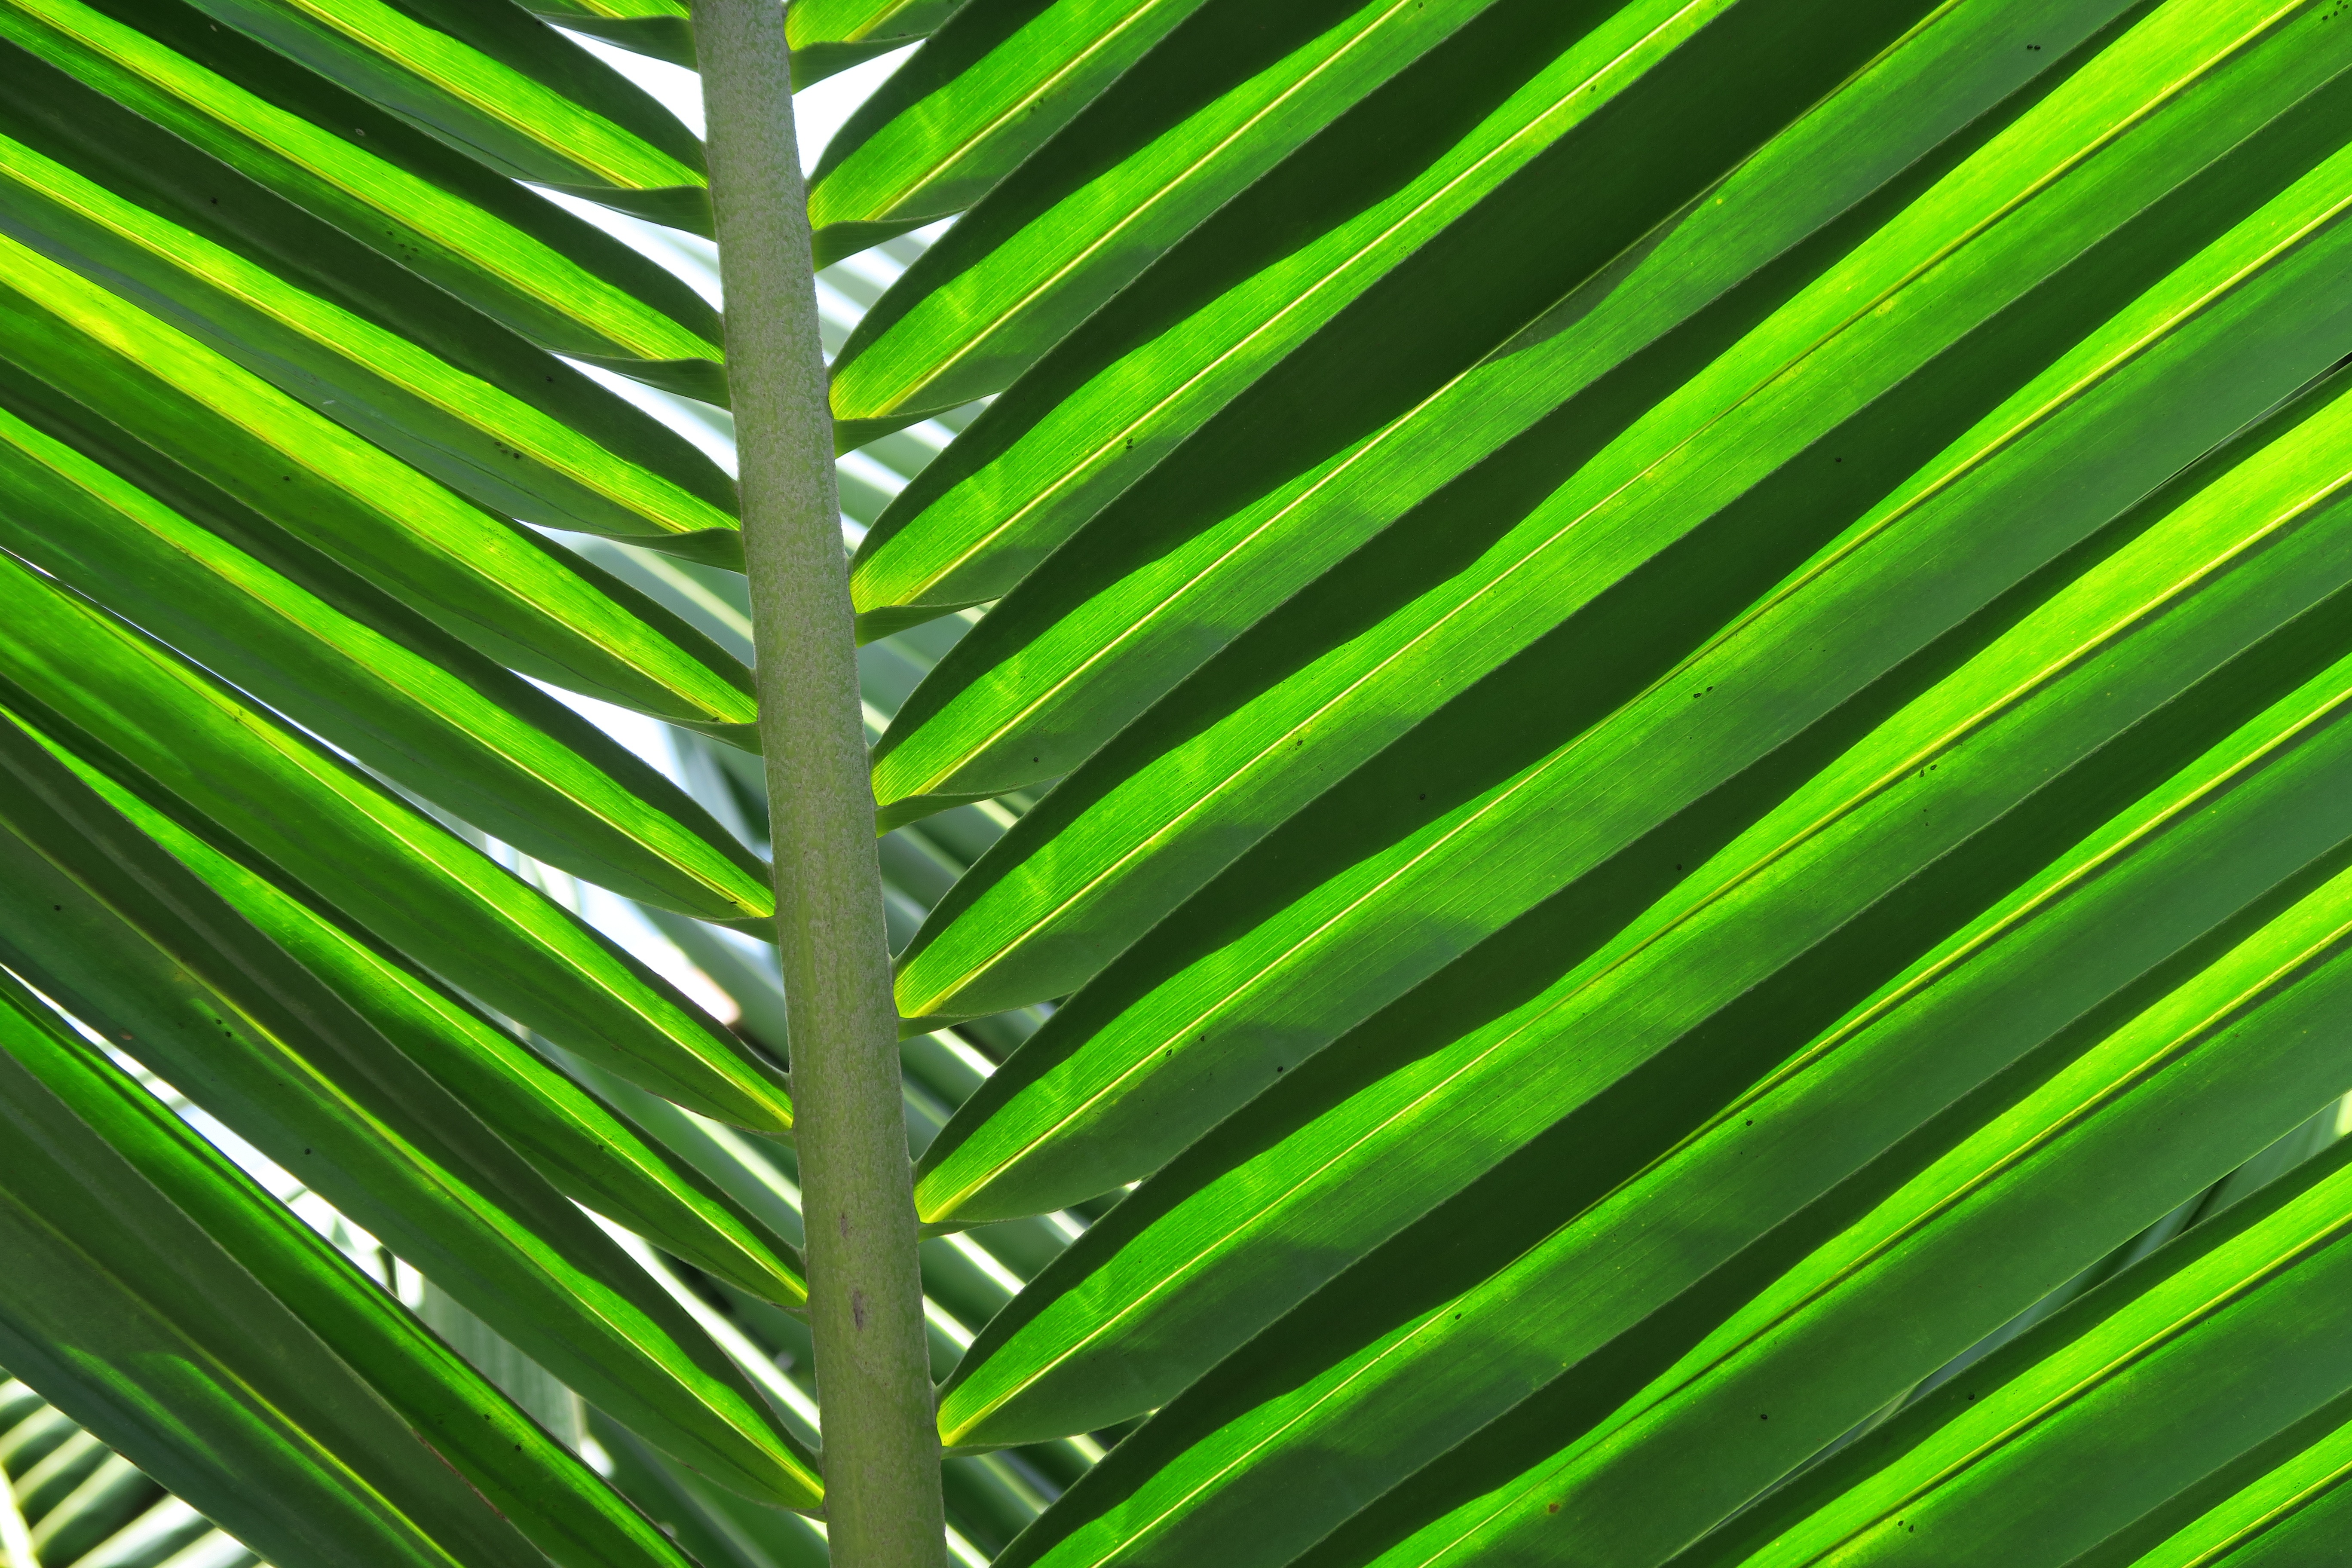
tree, grass, branch, plant, sunlight, leaf, flower, foliage, line, green, palm, botany, flora, coconut, caribbean, palm leaves, plant stem, woody plant, land plant, arecales, palm family